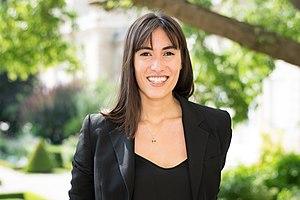
Paula Forteza dans le jardin des Quatres Colonnes du Palais Bourbon durant la première semaine parlementaire de la XVe législature de la Cinquième République française (Paris, France).
Paula Forteza, née le 8 août 1986 à Paris, est une femme politique française.
Le groupe Écologie démocratie solidarité est un groupe parlementaire de l'Assemblée nationale française.